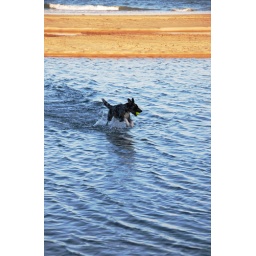
Poppy, zooming back across a small area of shallow water from the sand bar in the background